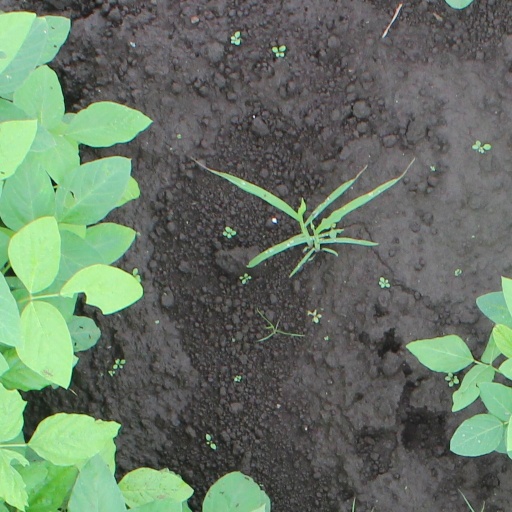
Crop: soybean